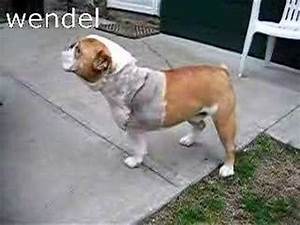
Label: cane